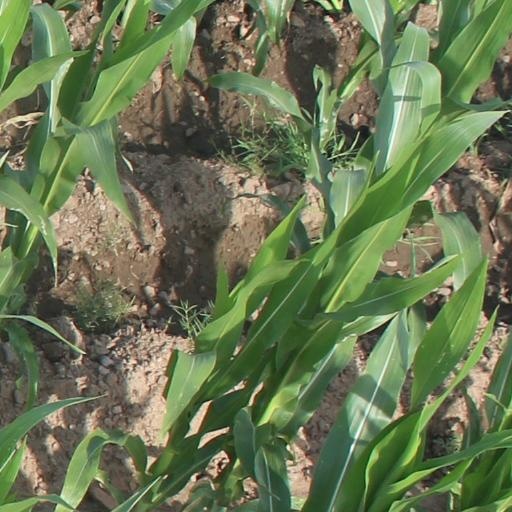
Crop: maize; corn